Tinizong-Rona

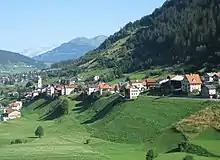
Tinizong village

Tinizong-Rona had an area, , of . Of this area, 32.5% is used for agricultural purposes, while 25.8% is forested. Of the rest of the land, 1.1% is settled (buildings or roads) and the remainder (40.6%) is non-productive (rivers, glaciers or mountains).